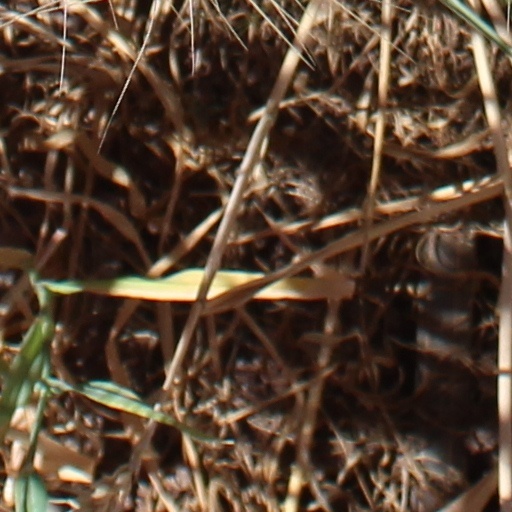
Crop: wheat